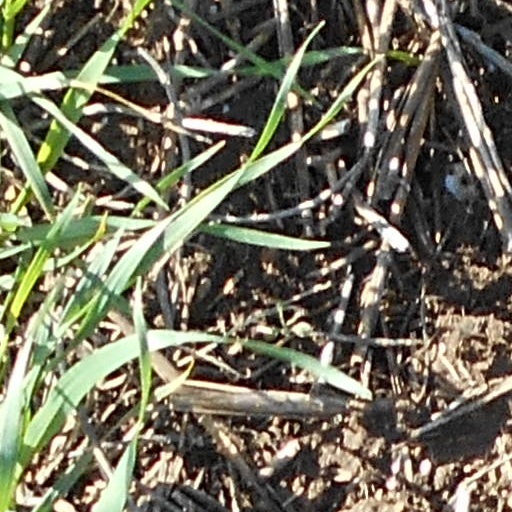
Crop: wheat